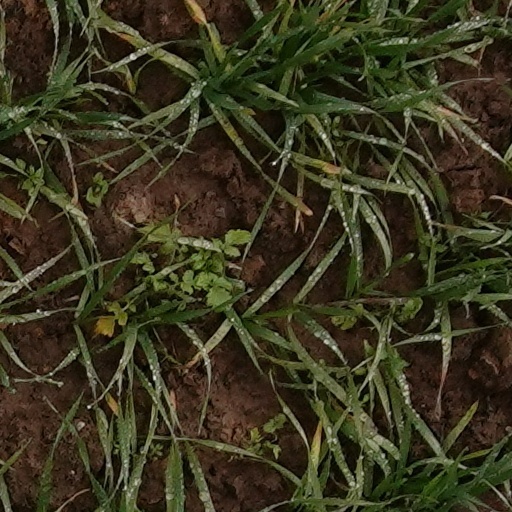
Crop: wheat